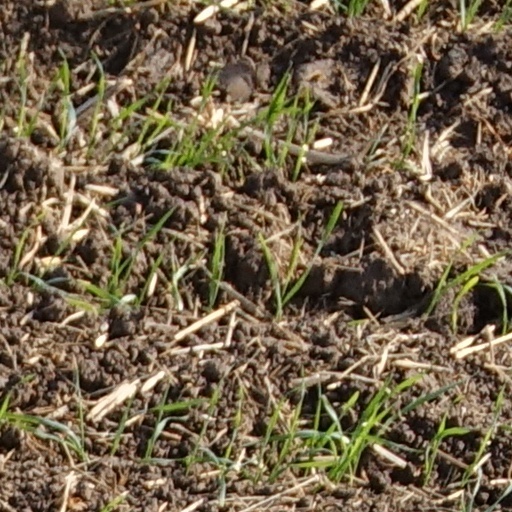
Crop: wheat